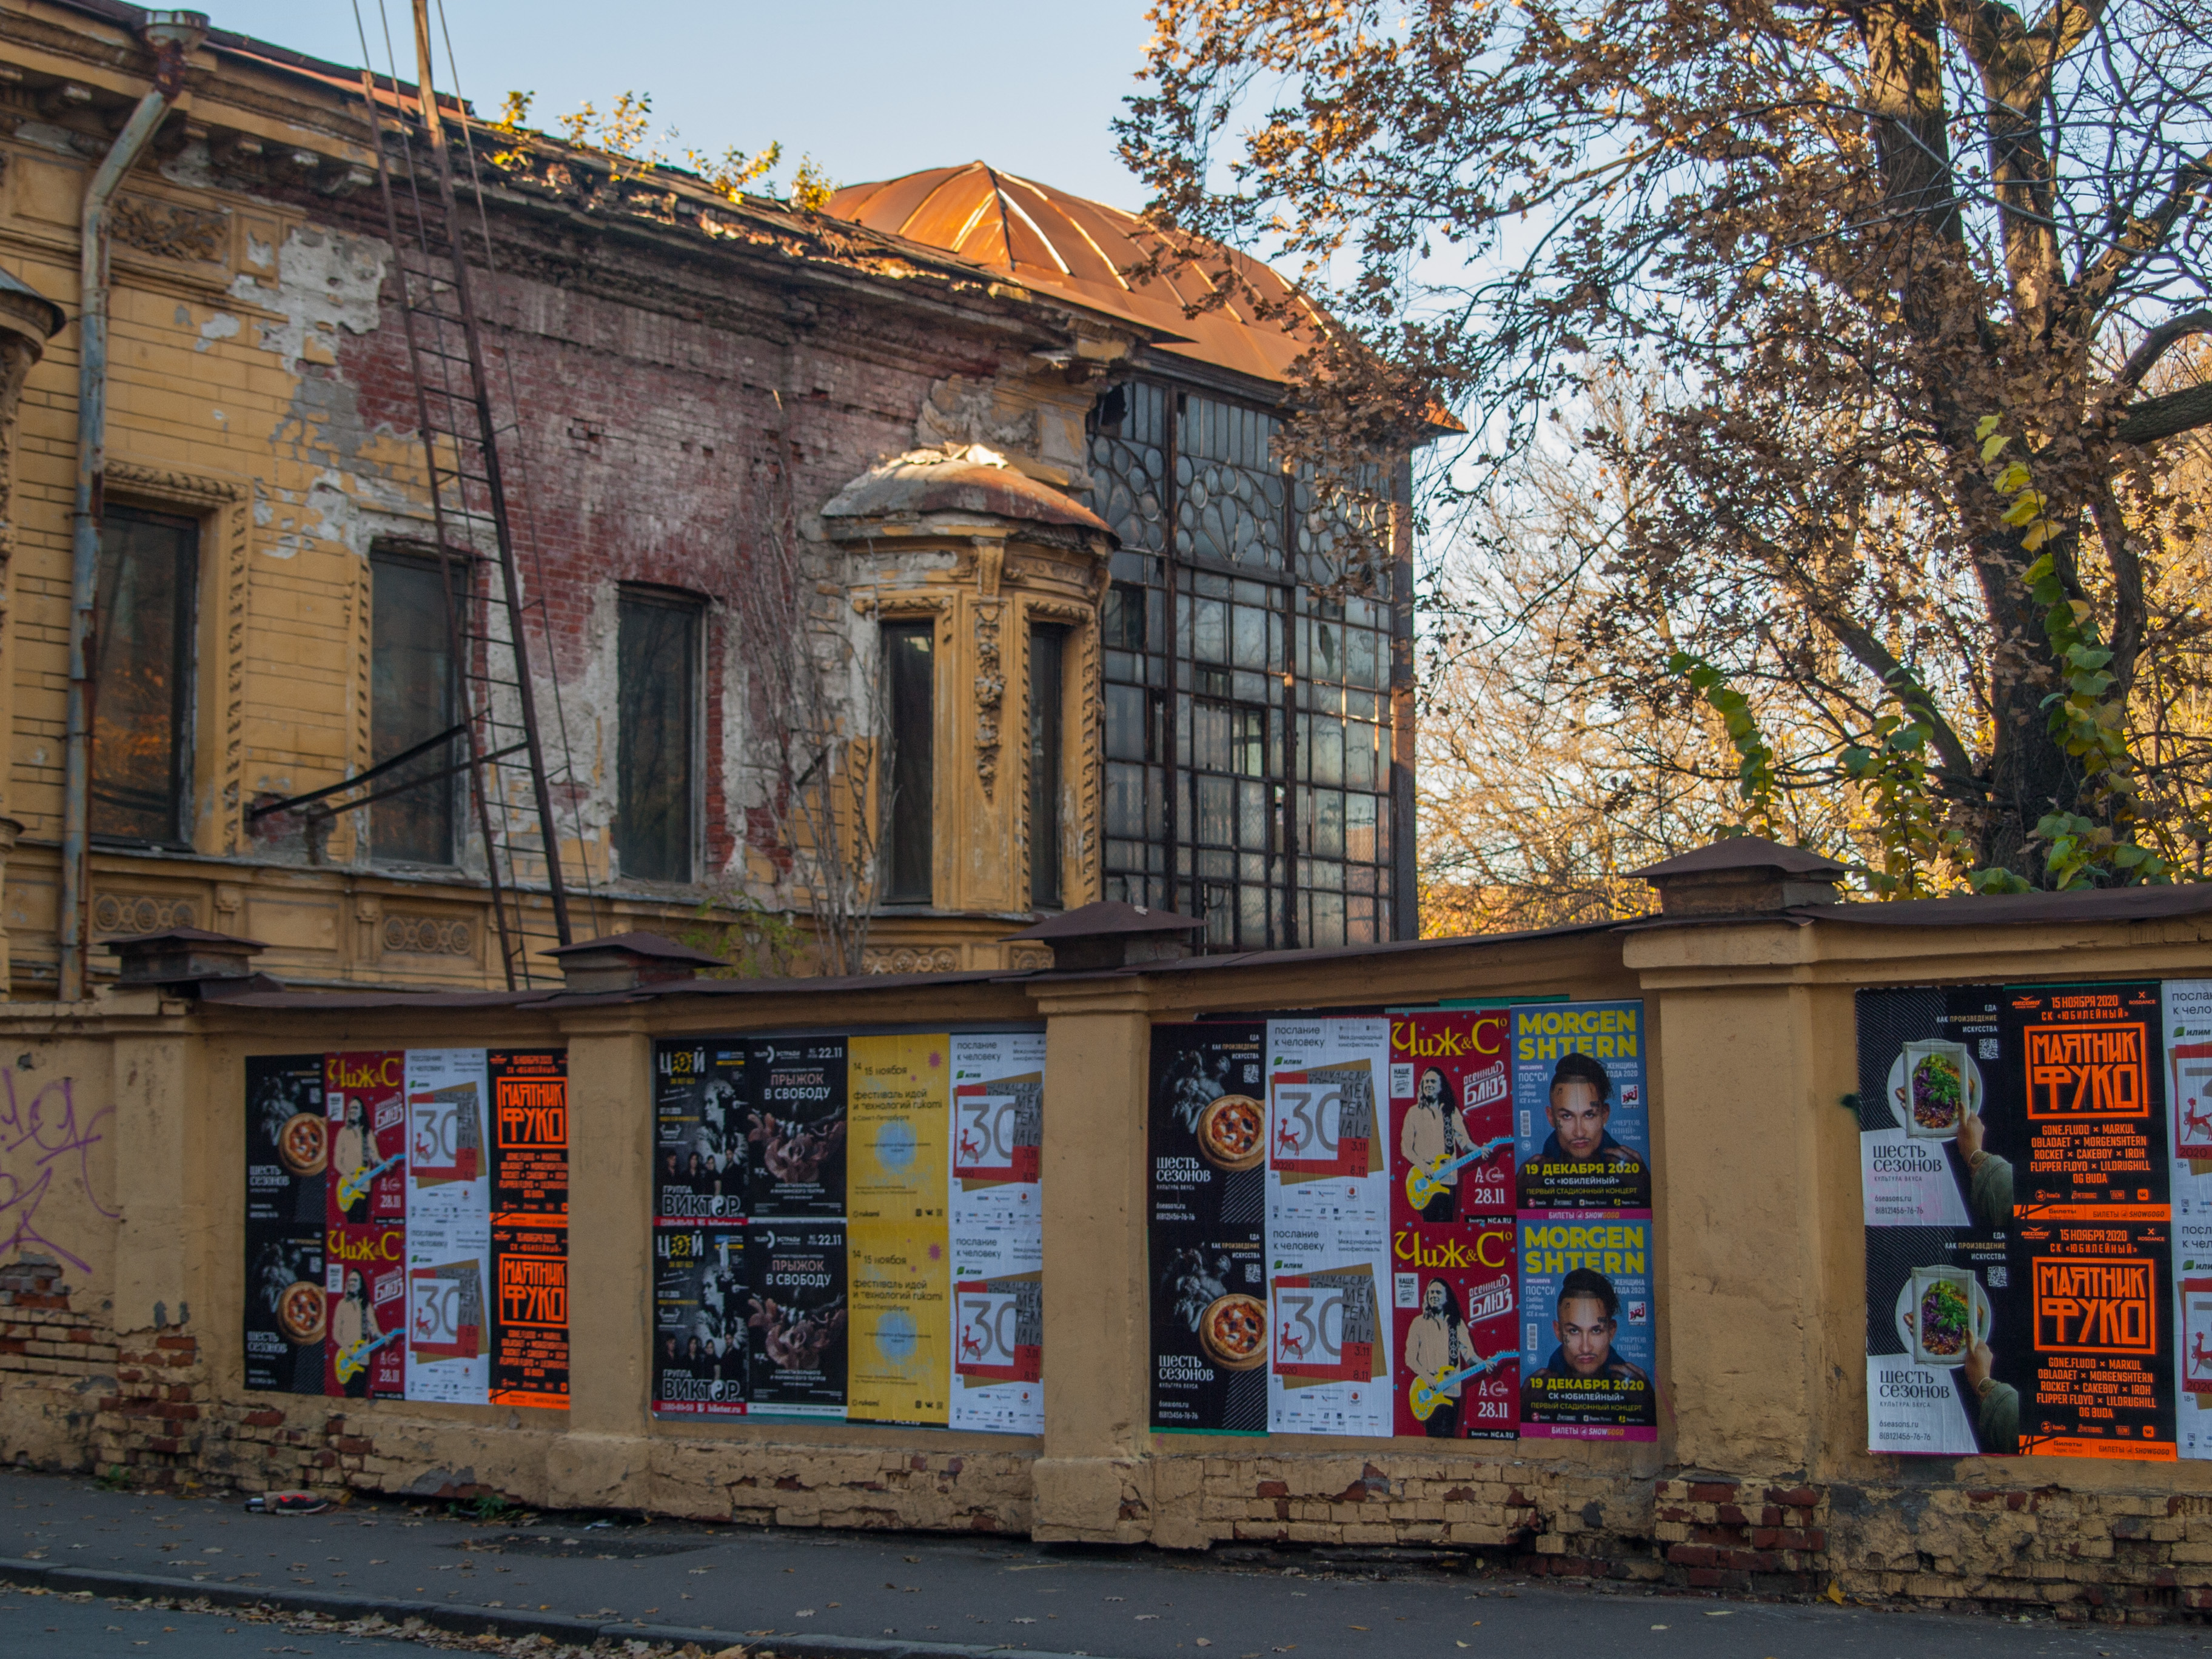
images, wall, town, architecture, building, facade, neighbourhood, urban area, sky, house, tree, leaf, street, infrastructure, city, mural, window, art, street art, autumn, road, visual arts, home, door, residential area